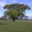
Label: oak_tree